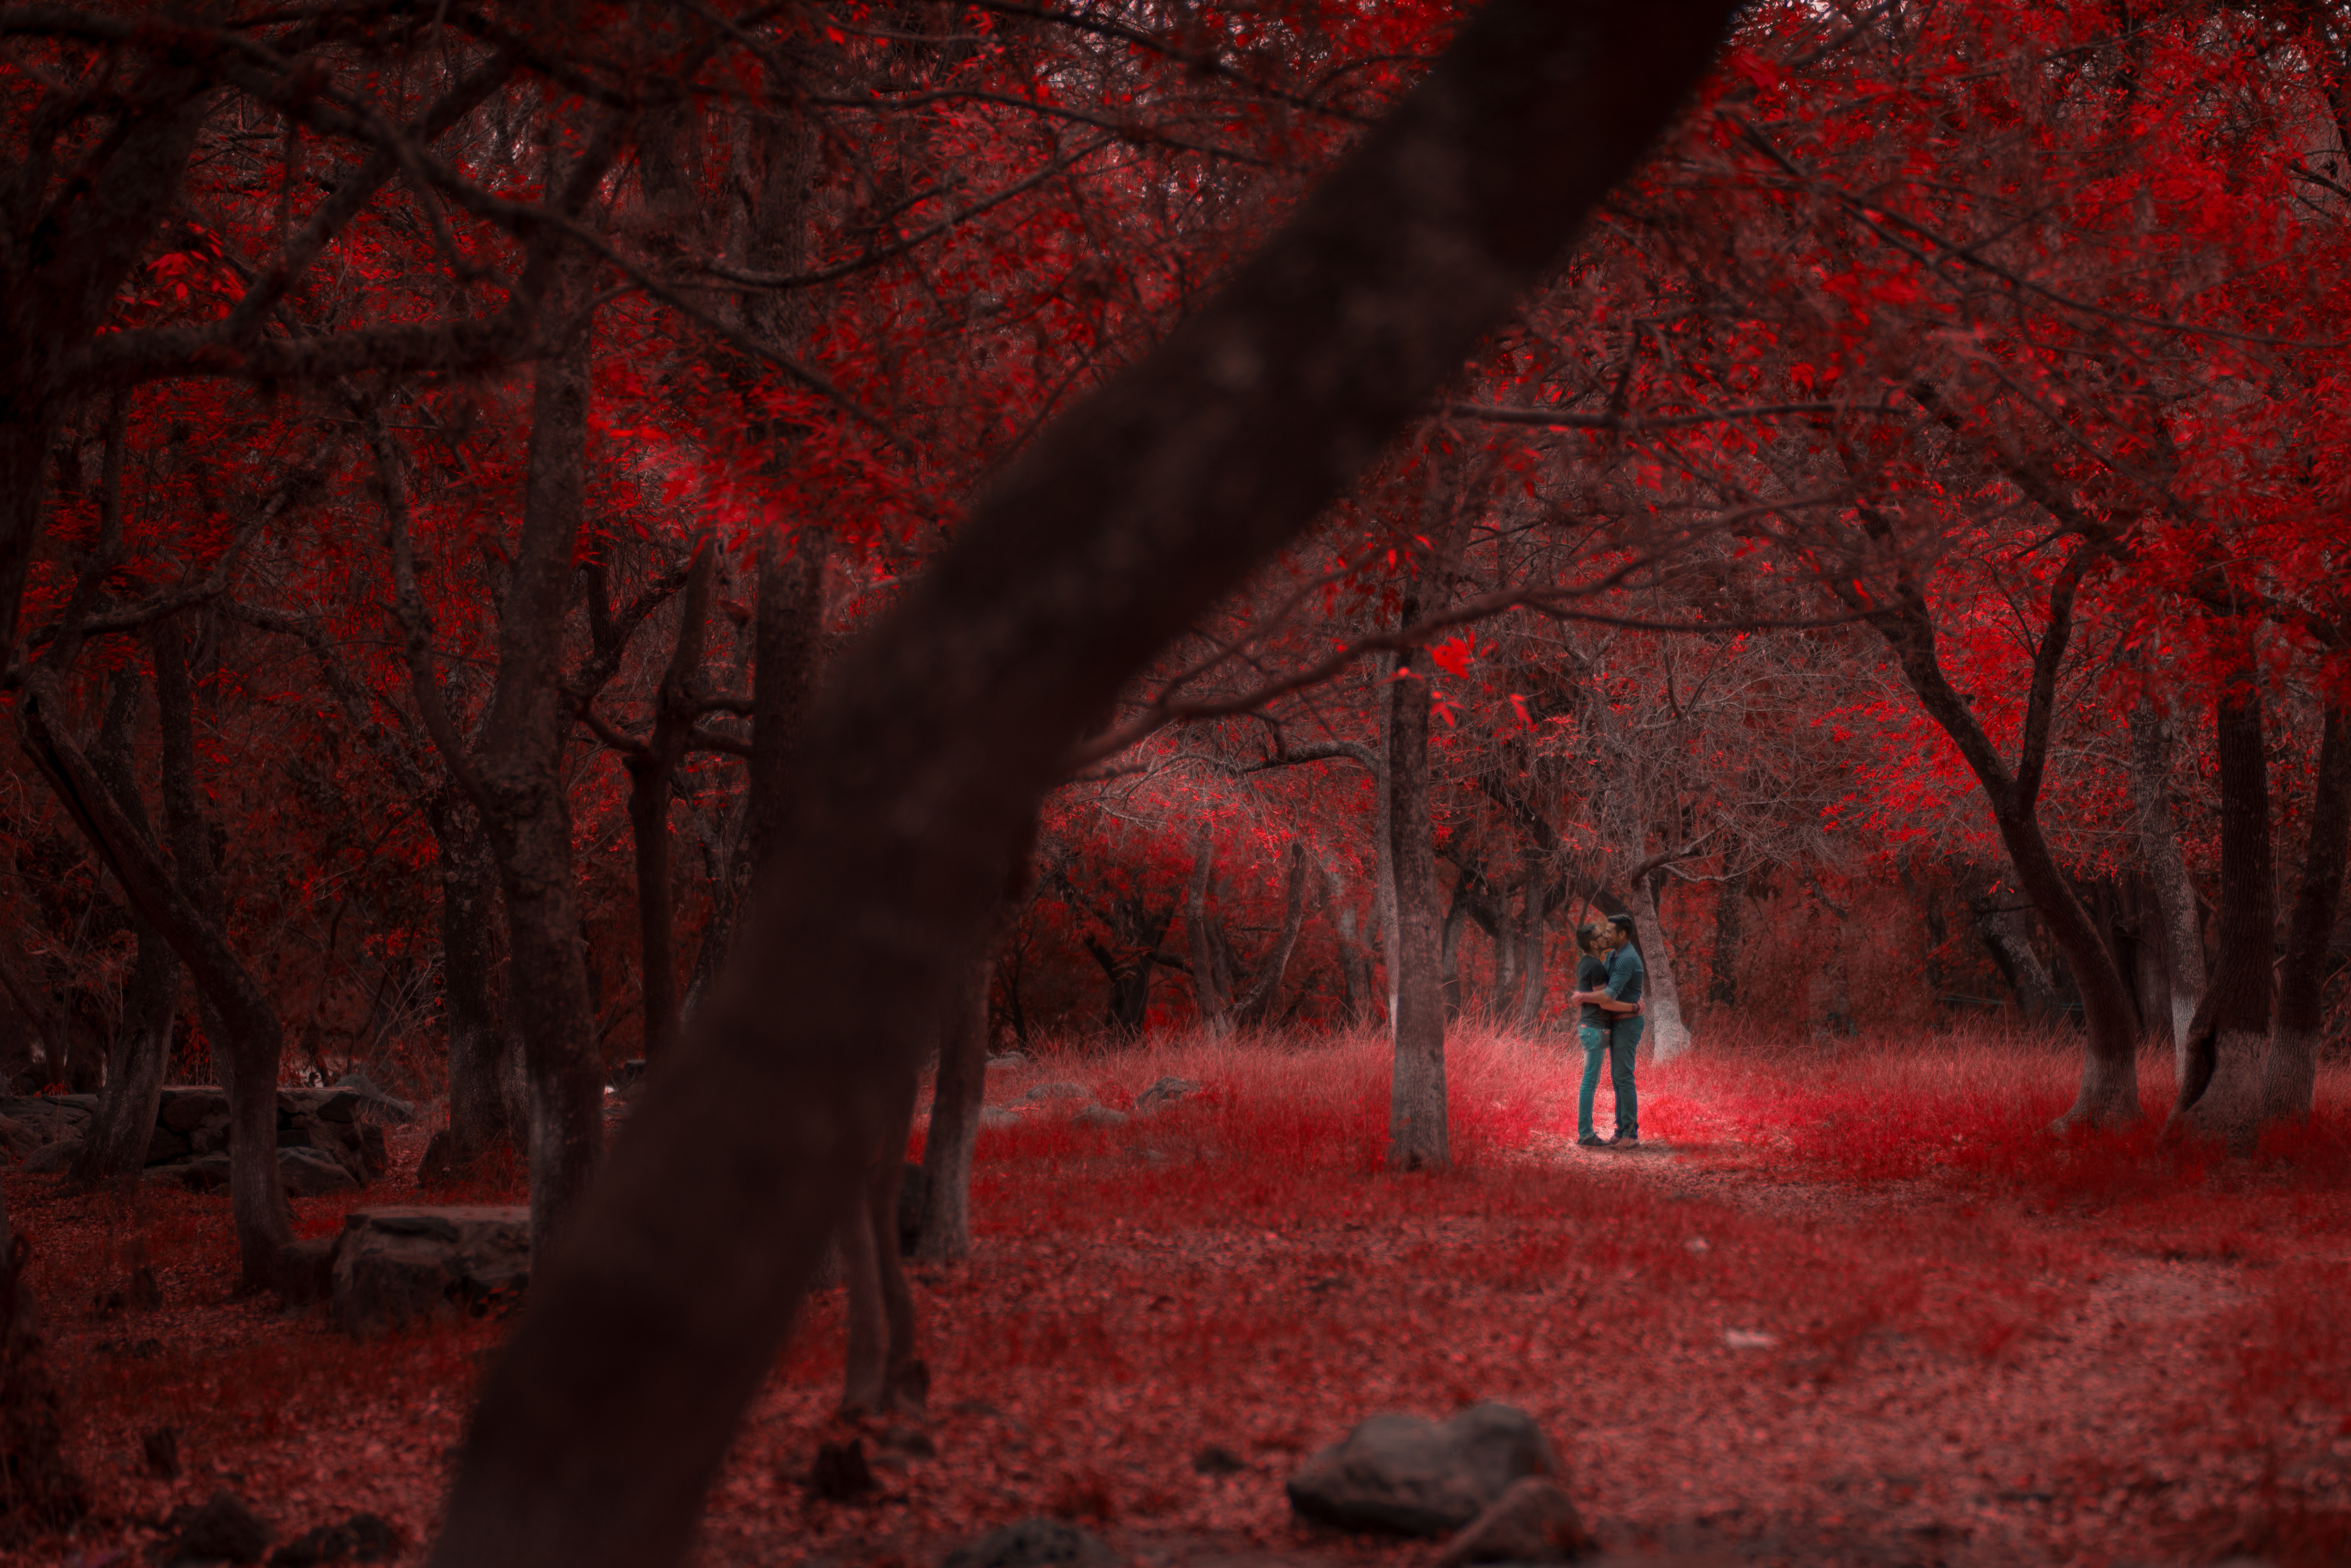
tree, forest, branch, plant, sunlight, leaf, flower, red, autumn, darkness, season, habitat, screenshot, computer wallpaper